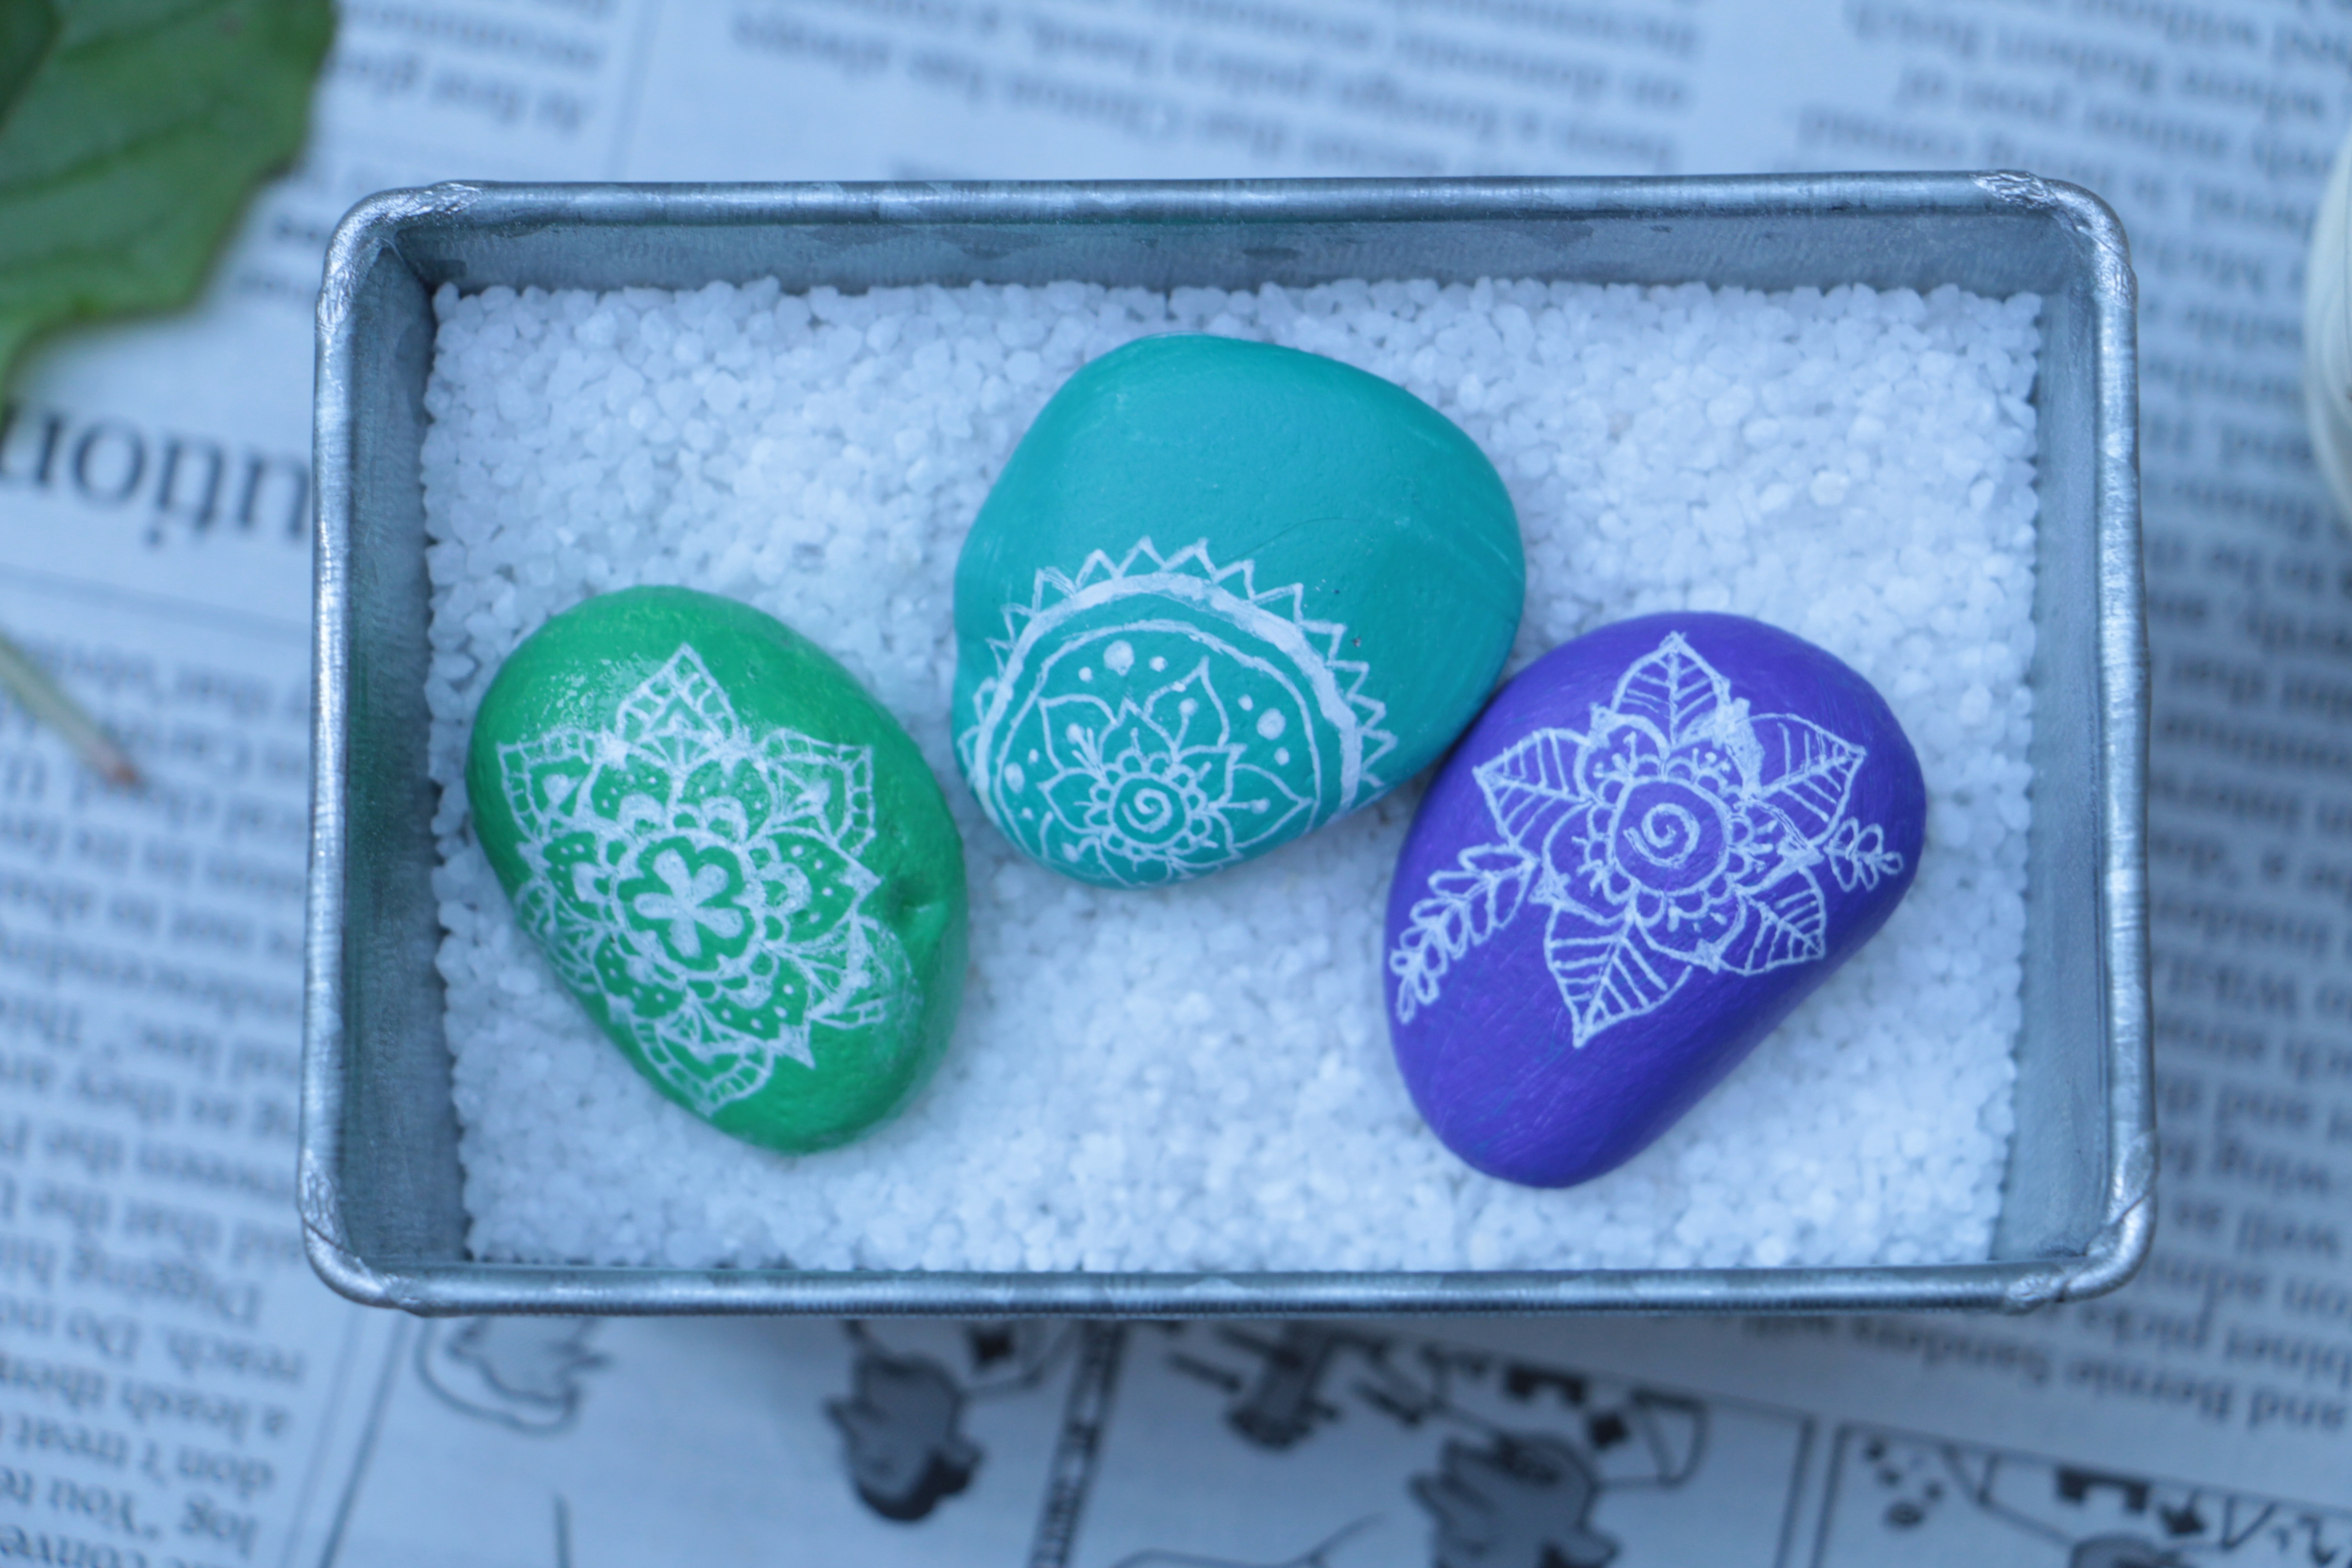
stone, art, stone art, sea, ornament, hawaiian, resort